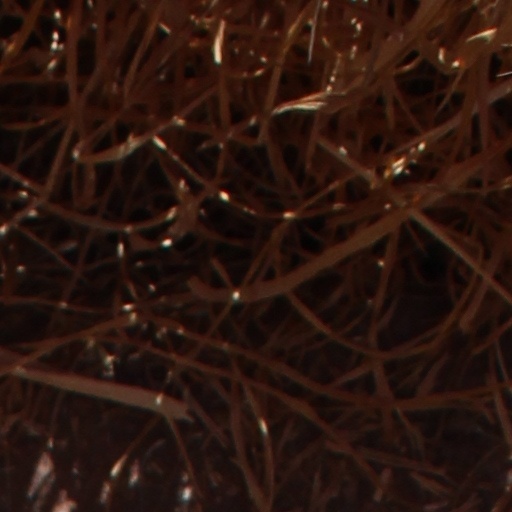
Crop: wheat